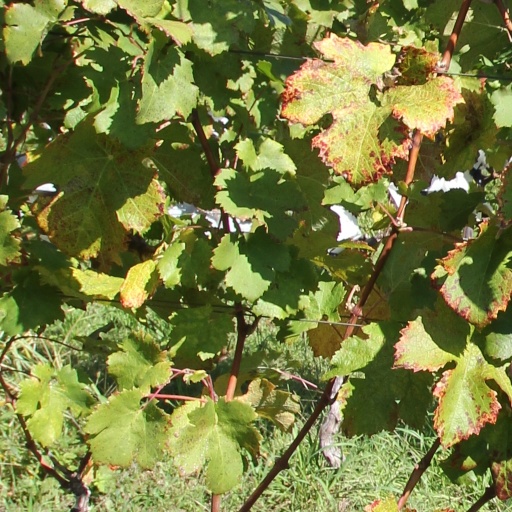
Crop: grape